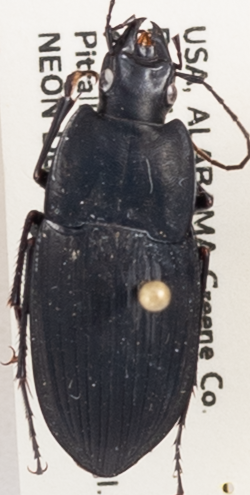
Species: Dicaelus furvus carinatus
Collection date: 2019-07-29
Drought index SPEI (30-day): -0.17
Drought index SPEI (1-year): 1.01
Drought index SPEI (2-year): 0.71